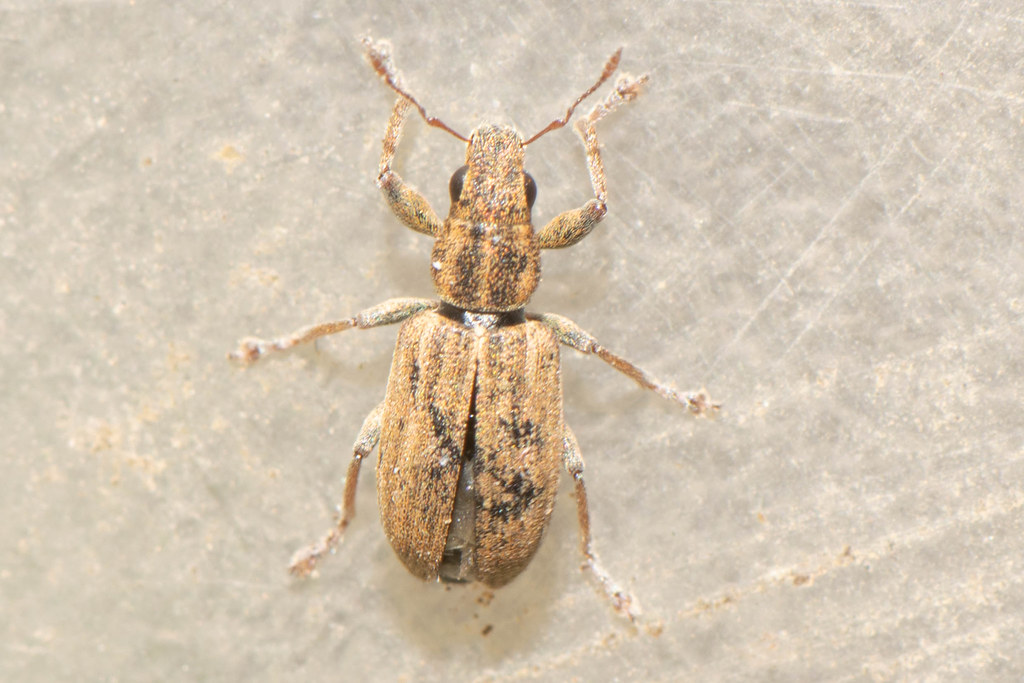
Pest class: pea_leaf_weevil